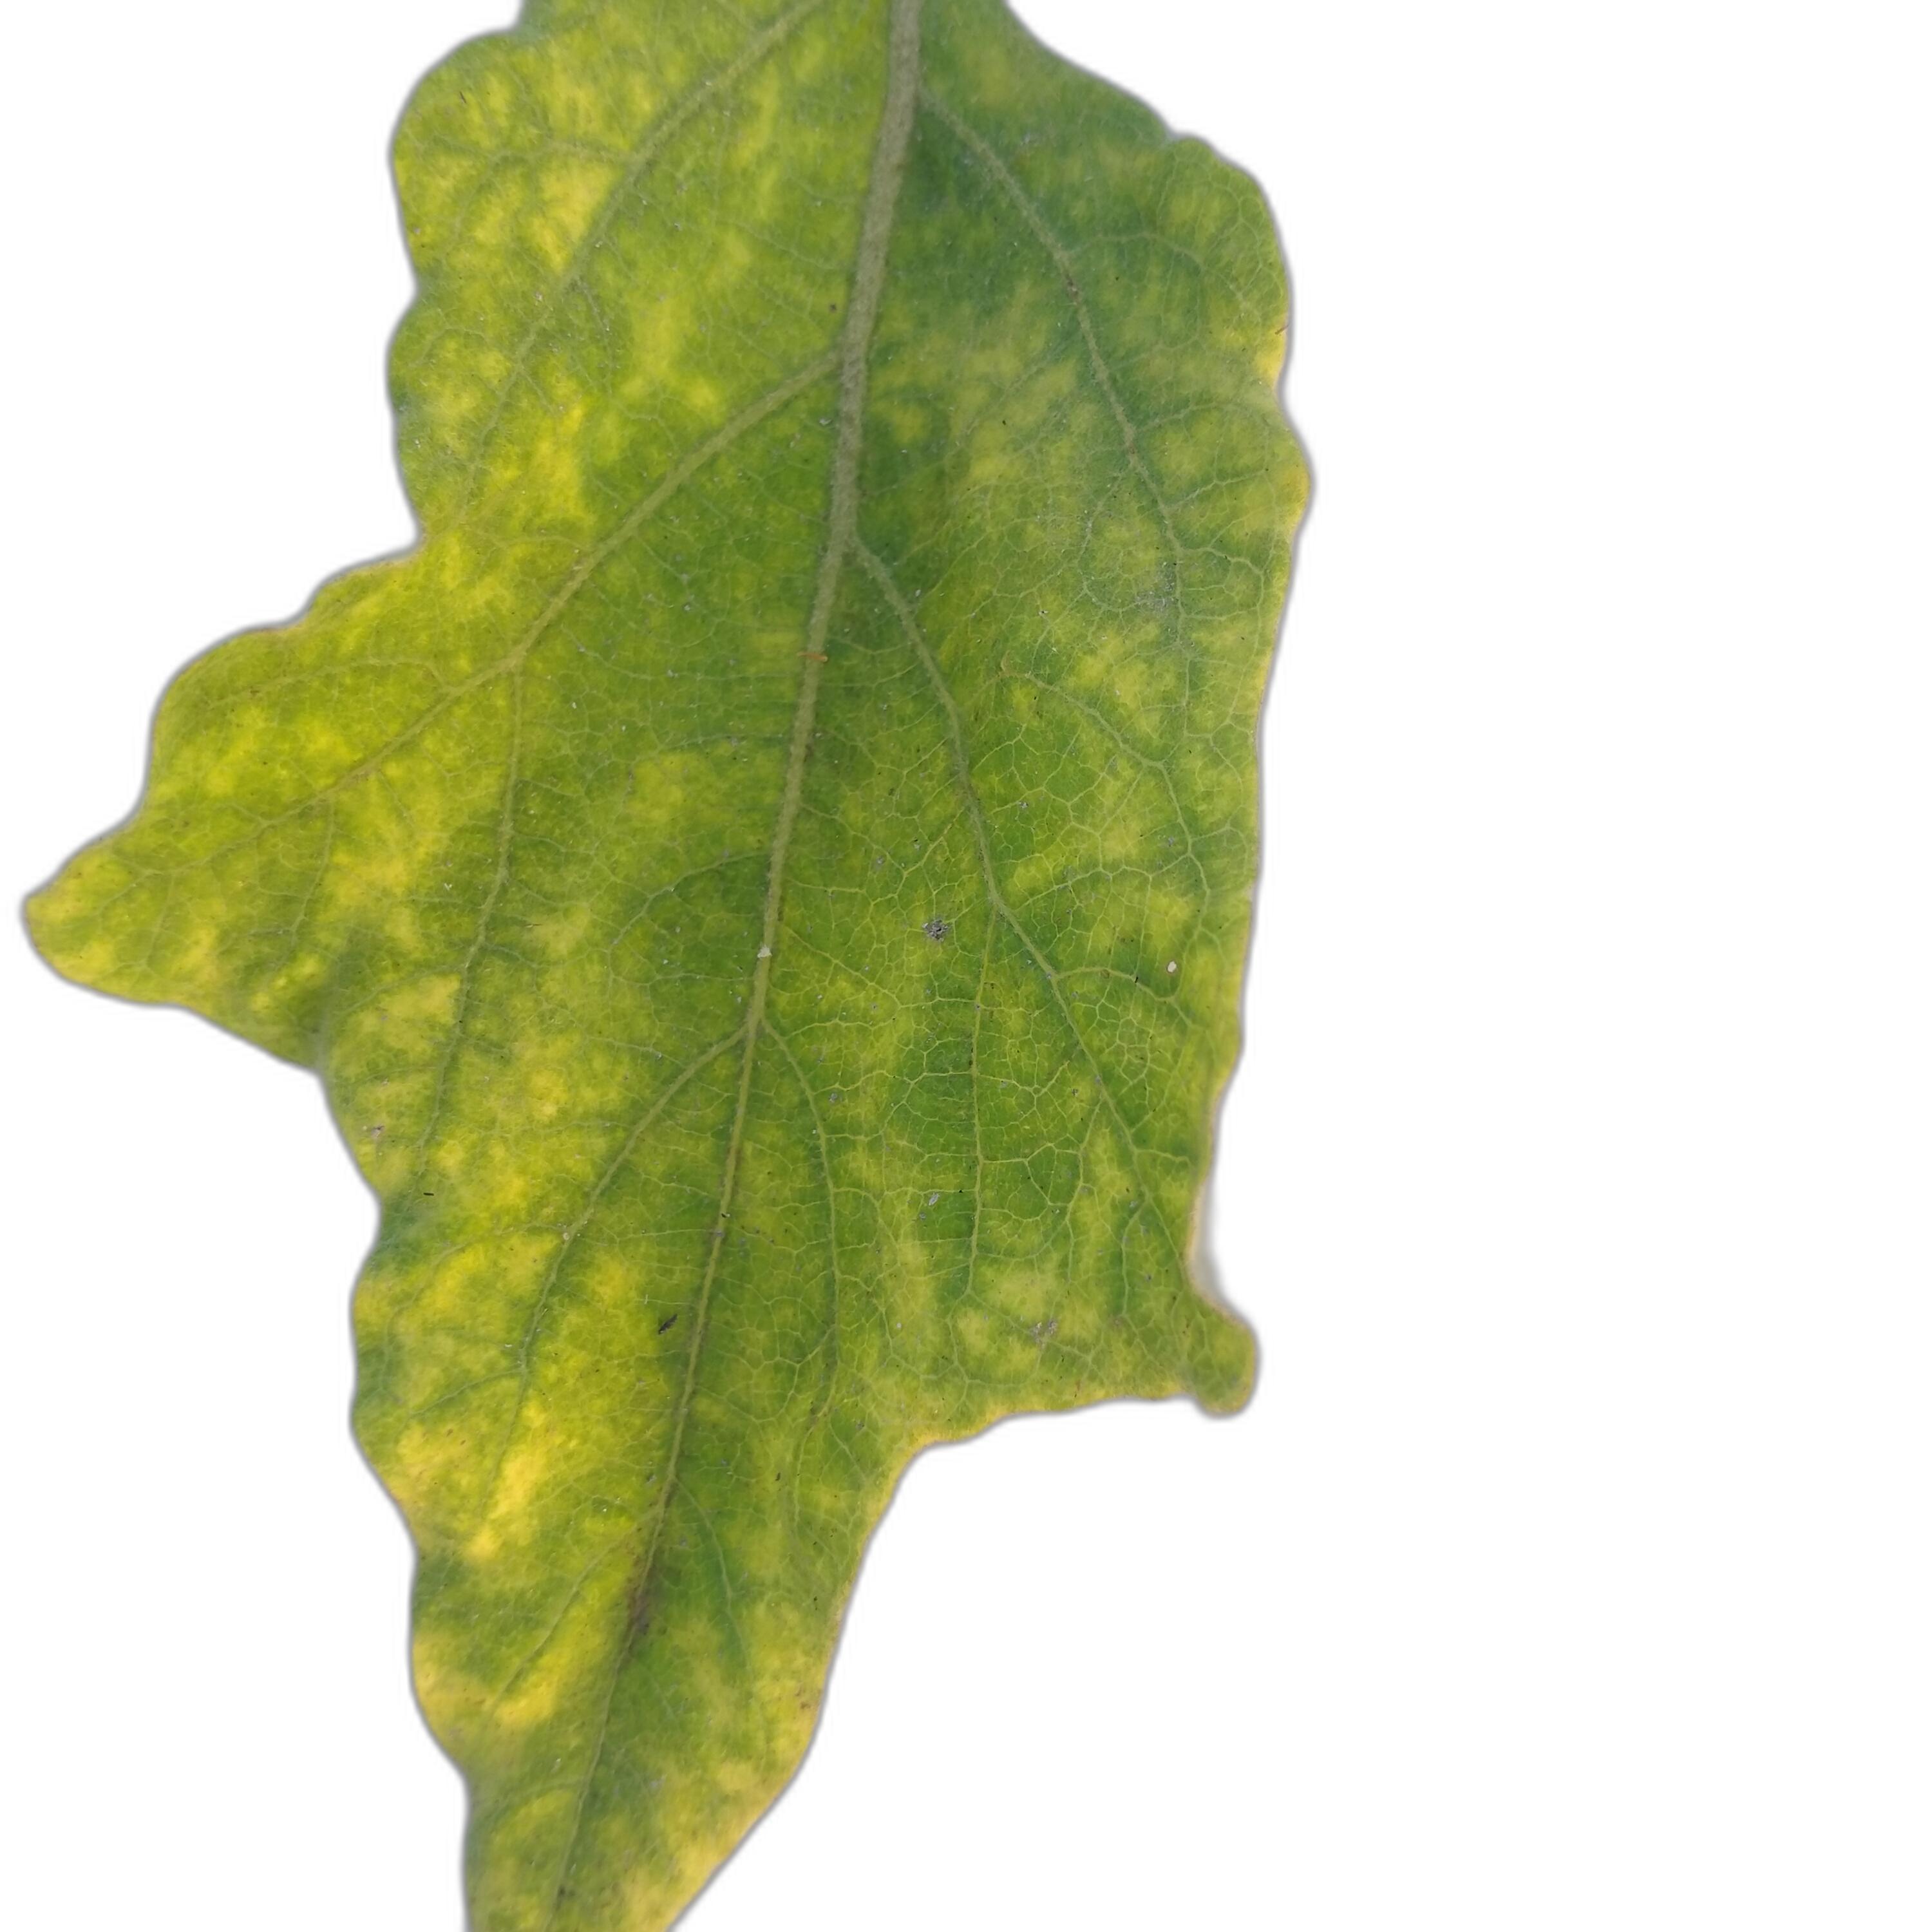
Label: Mosaic Virus Disease